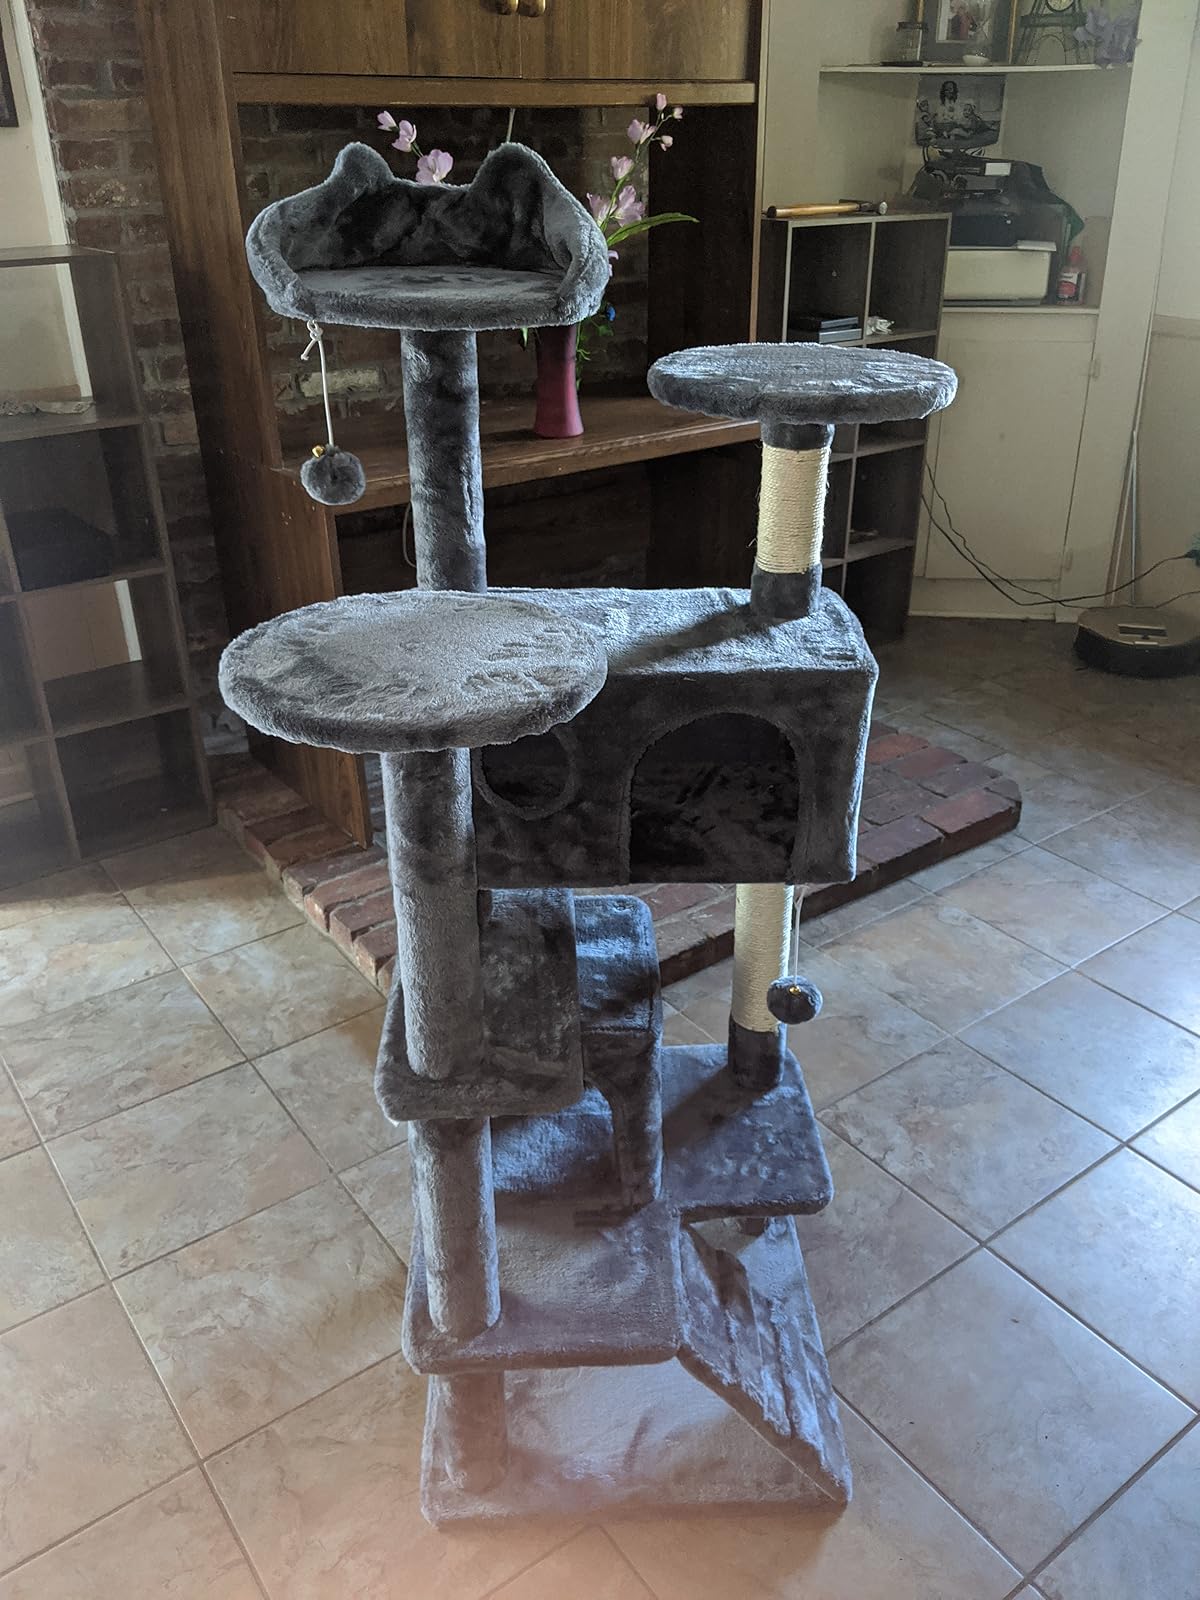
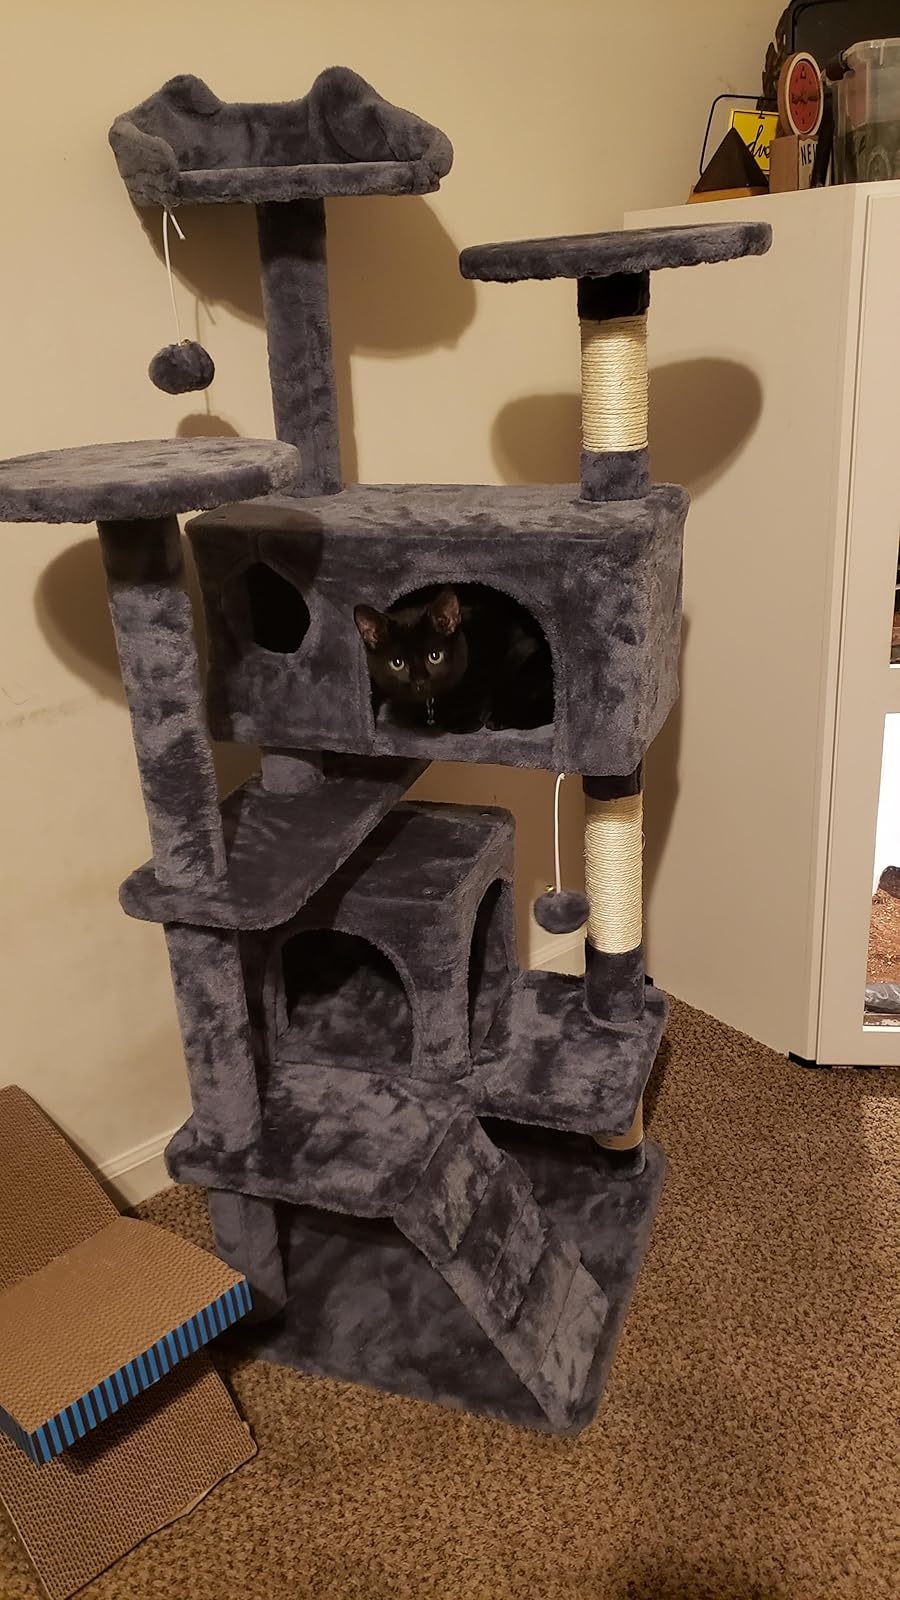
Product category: items_cat tree
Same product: yes